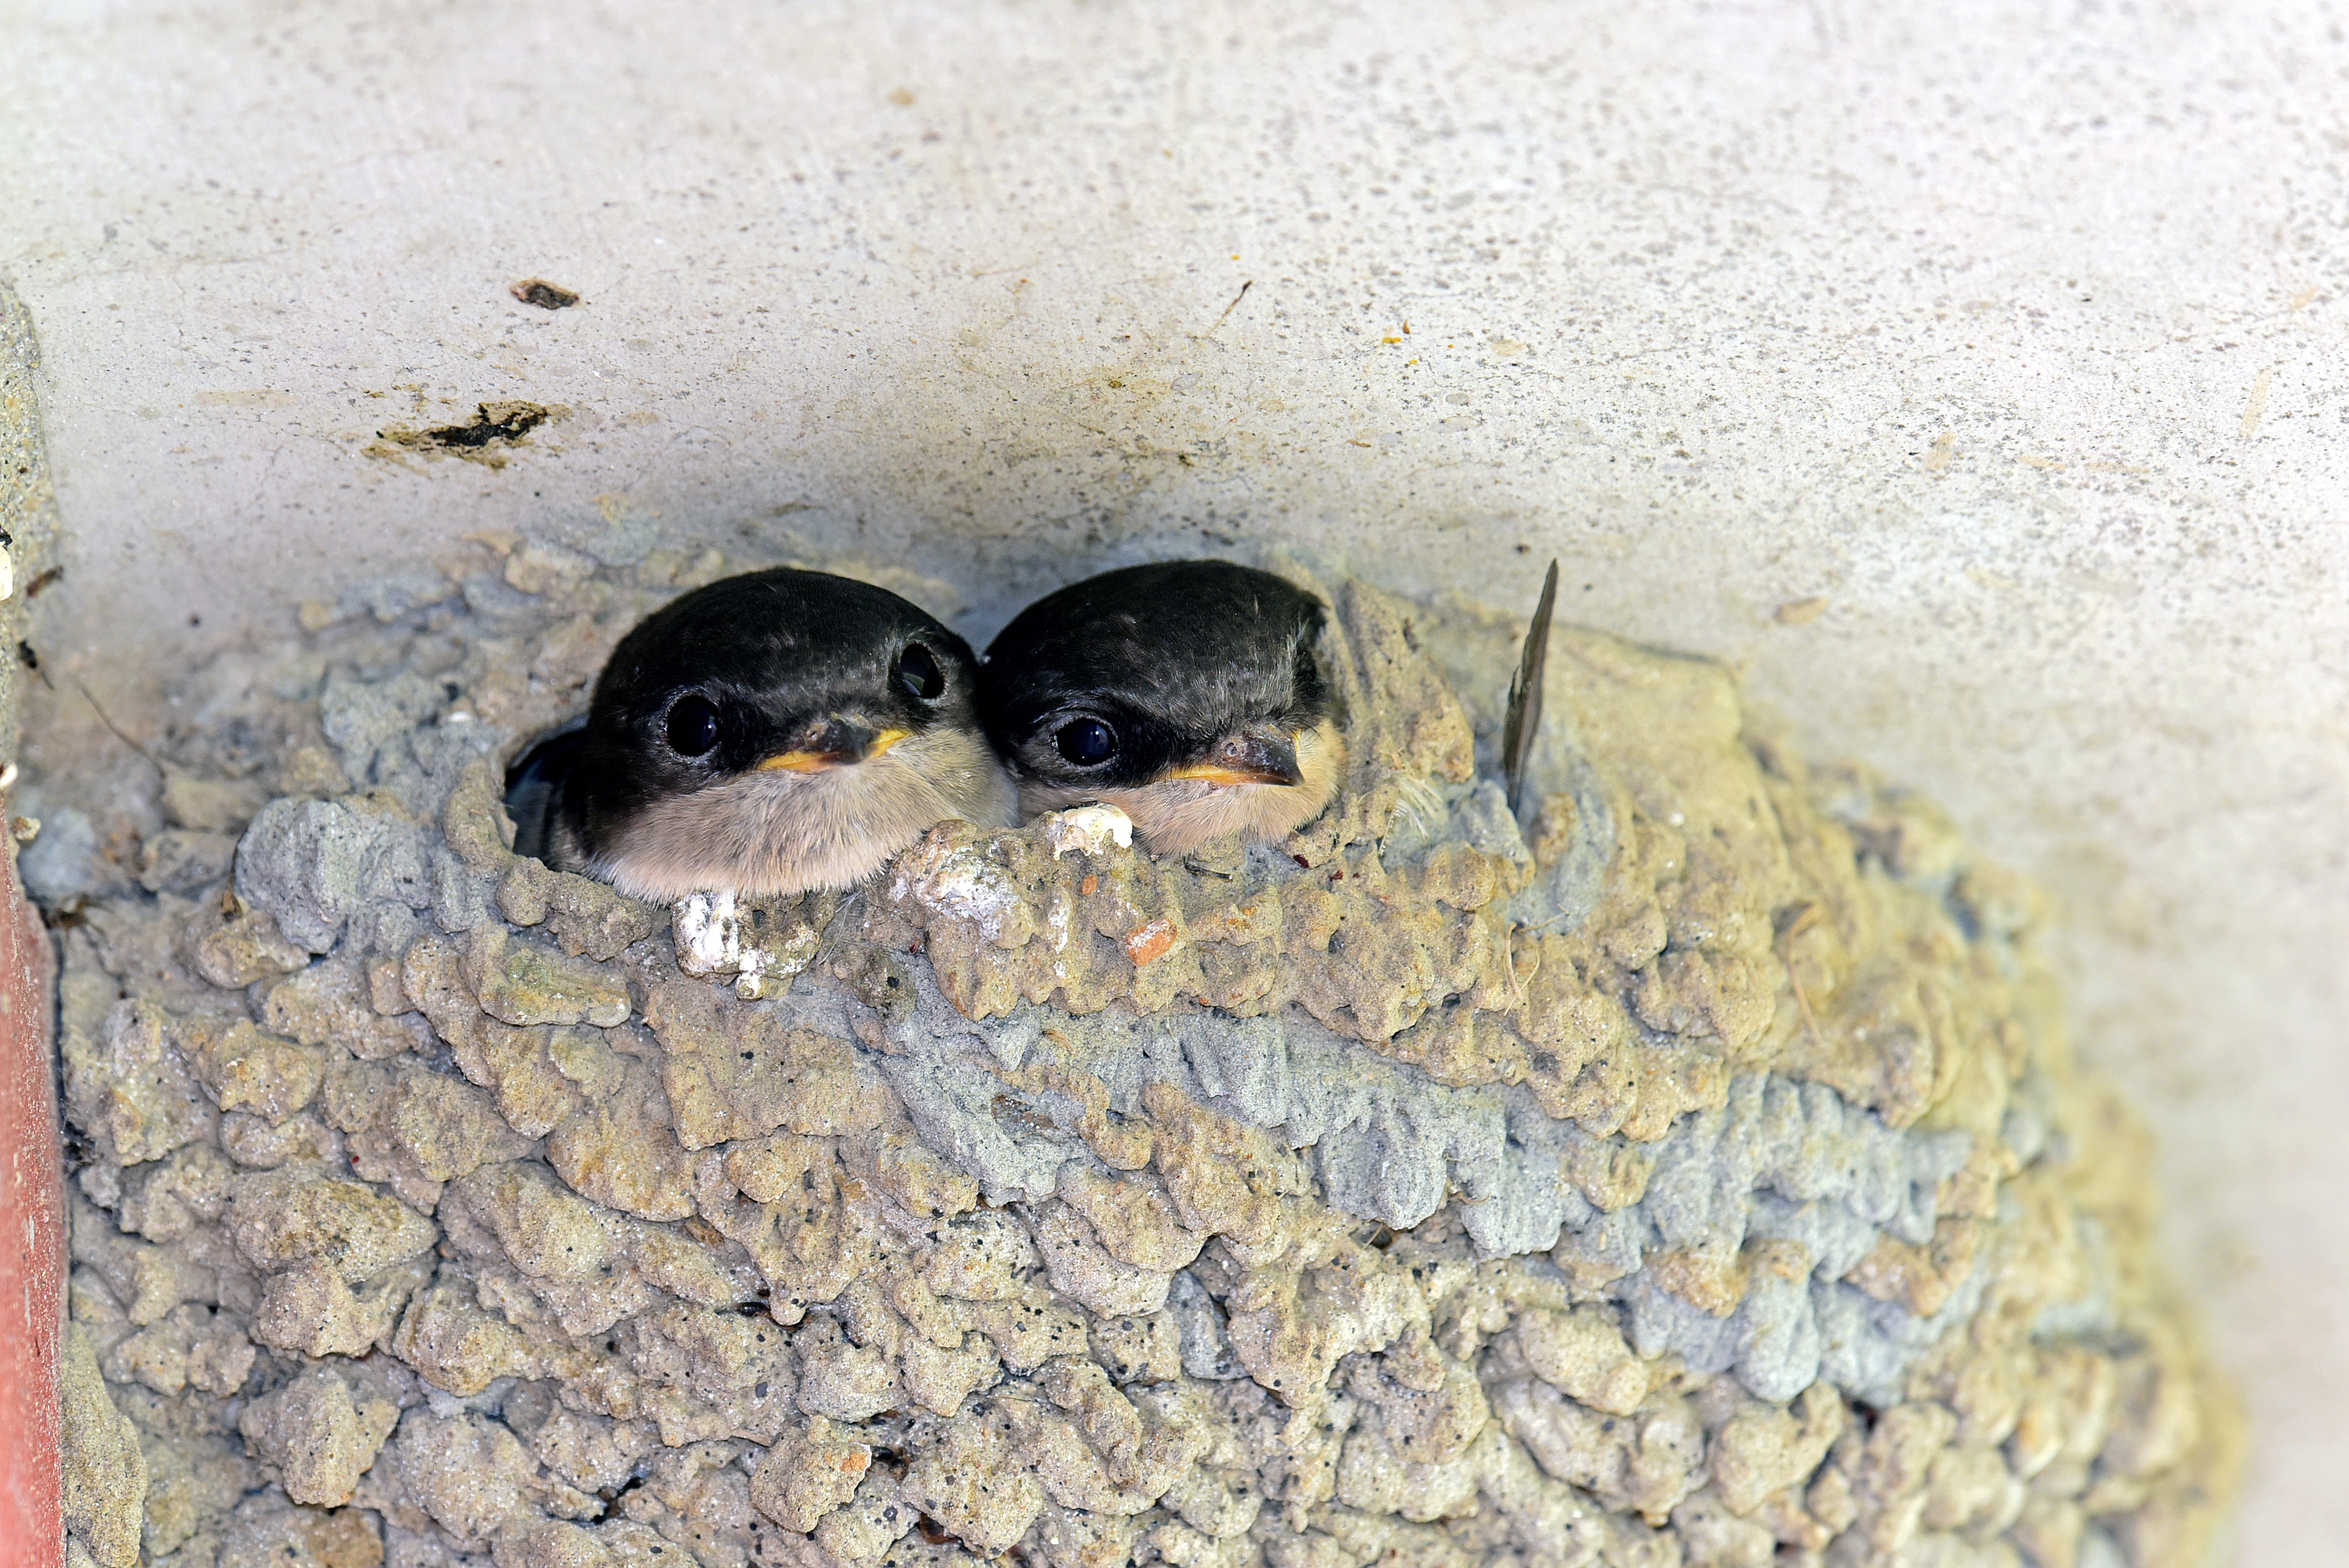
bird, wildlife, fauna, birds, martins, swallow, swallows, perching bird